Celestino Coronado Romero

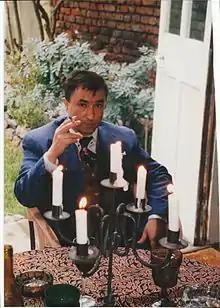
Celestino Coronado in Brechin Place

Celestino Coronado Romero (20 November 1944 – 21 July 2014), also known as Celestino Coronado, was a Spanish film and theatre director, writer, dancer and performer who lived most of his life in London. He was artistic director of the Lindsay Kemp Company from 1973 to 1985. He founded Cabochon Film Productions with David Meyer and also collaborated with The Incredible Orlando (blind actor Jack Birkett) and with Chilean composer Carlos Miranda.